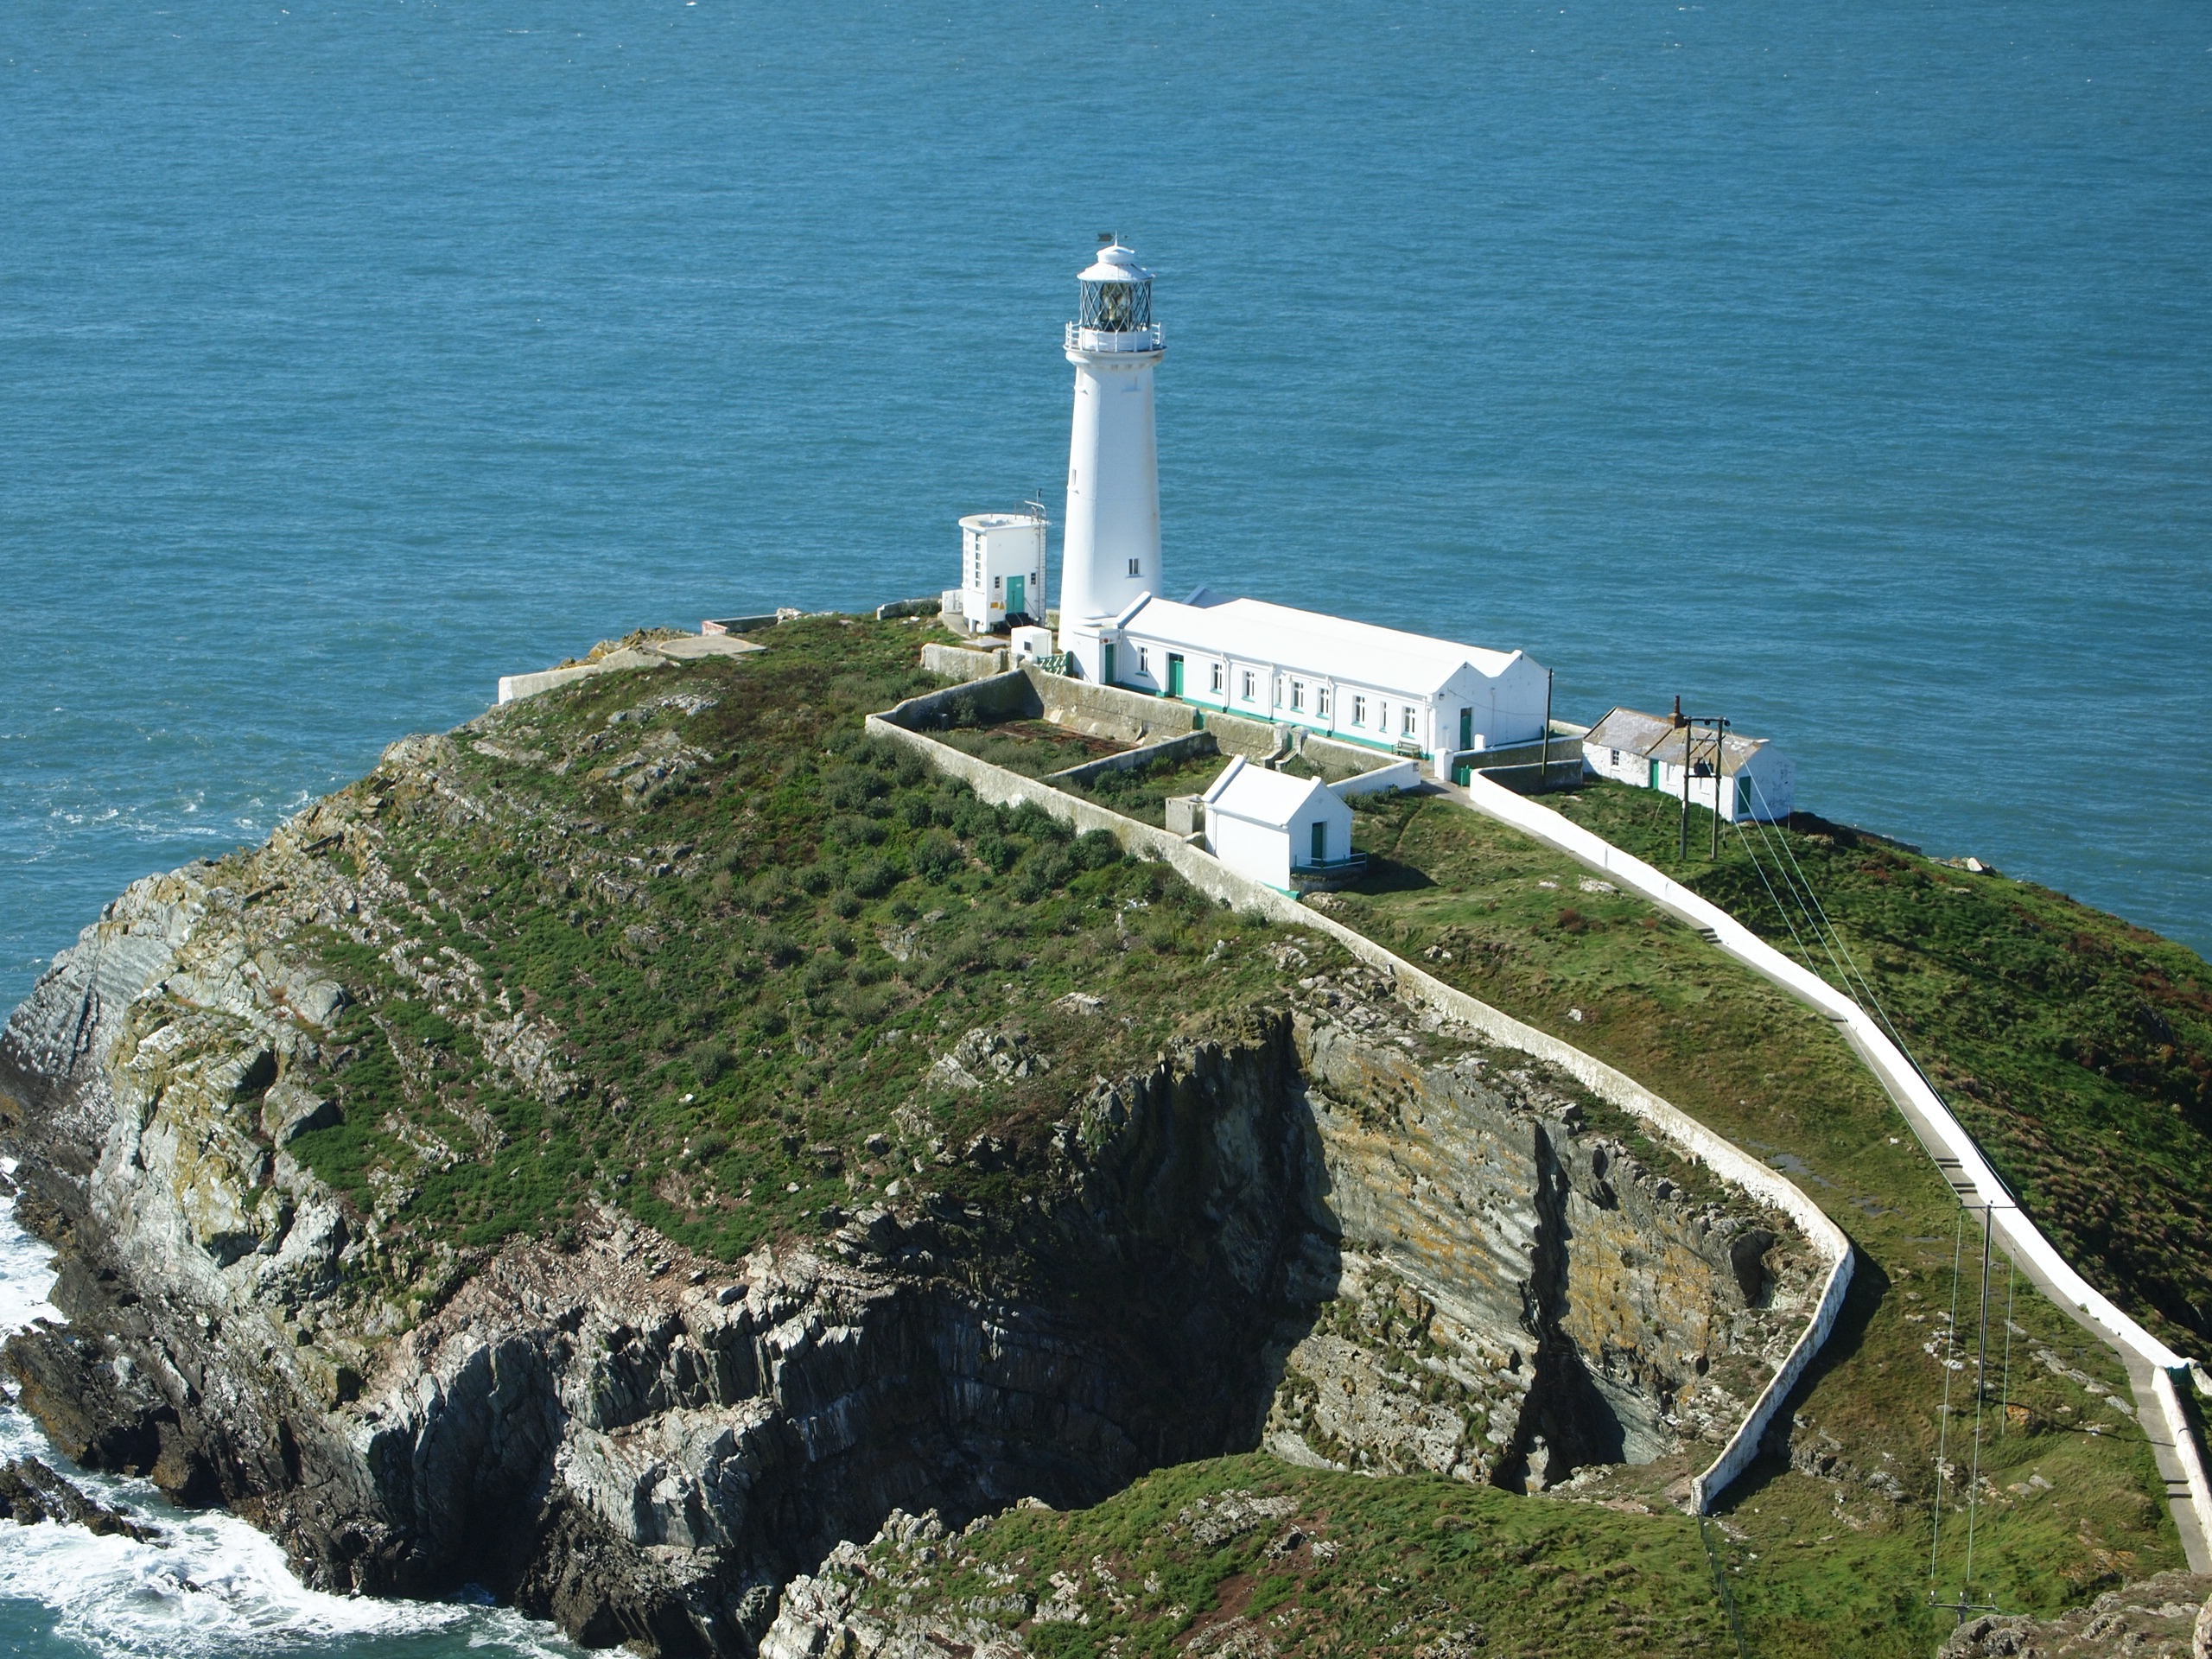
sea, coast, ocean, lighthouse, coastal, coastline, cliff, cove, tower, scenic, bay, craggy, tourism, terrain, waterway, cliffs, channel, breakwater, cape, anglesey, north wales, southstack